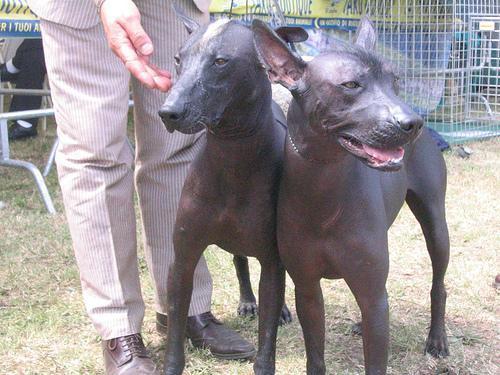
Mexican_hairless